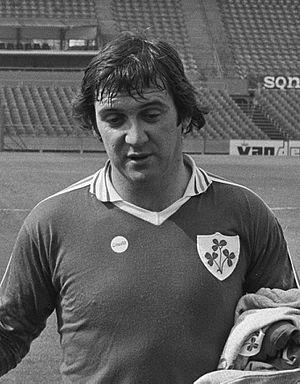
Eoin Hand est un joueur et un entraineur de football. Il joue milieu de terrain. Après sa carrière sportive, il s’est reconverti dans le journalisme. Il travaille désormais pour la radio et la télévision irlandaise RTÉ.